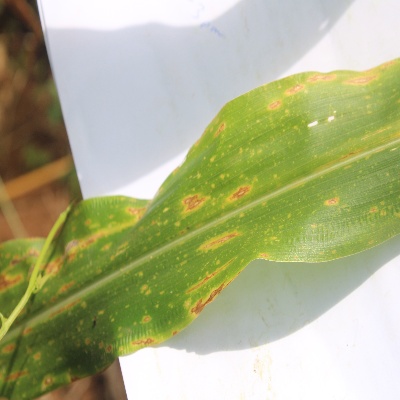
Crop: Maize
Condition: leaf blight